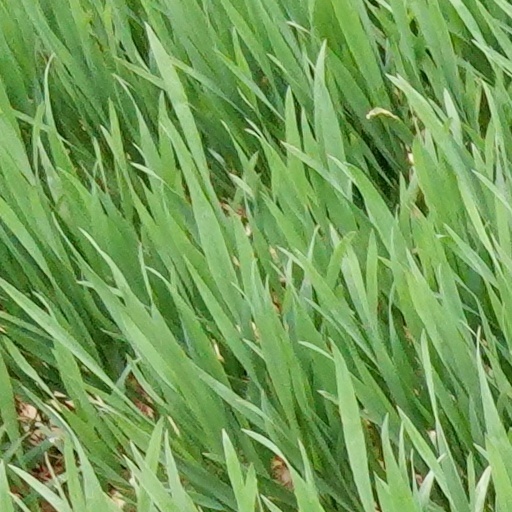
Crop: wheat